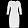
Label: Dress